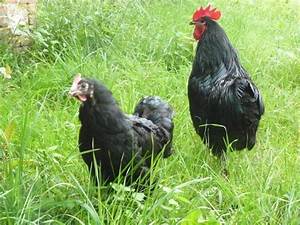
Label: chicken